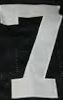
Number: 7